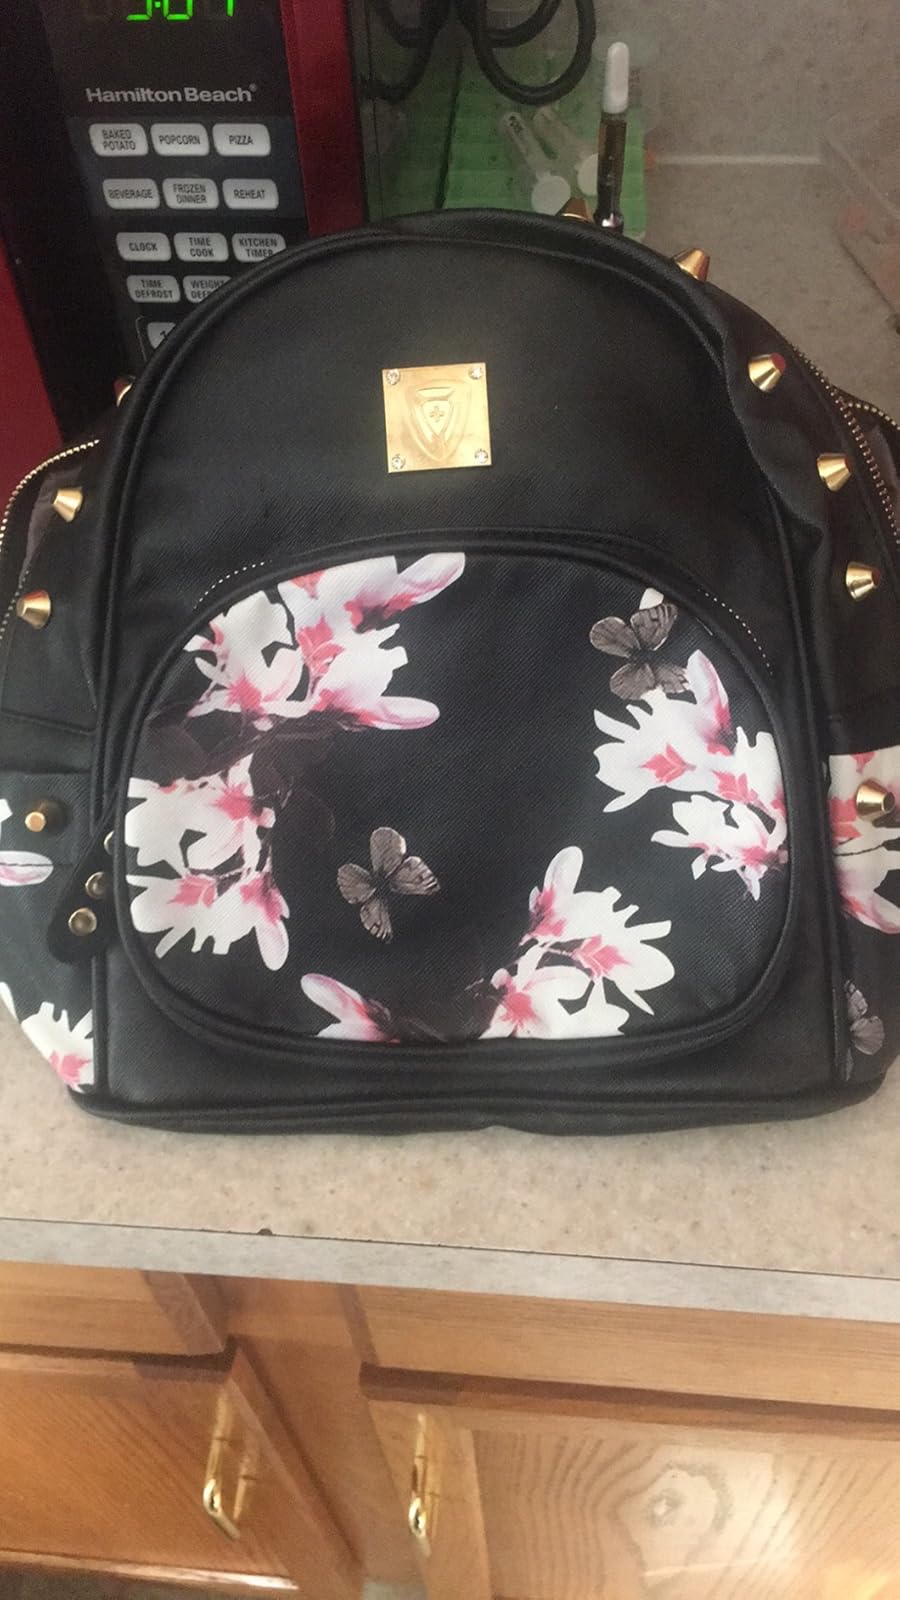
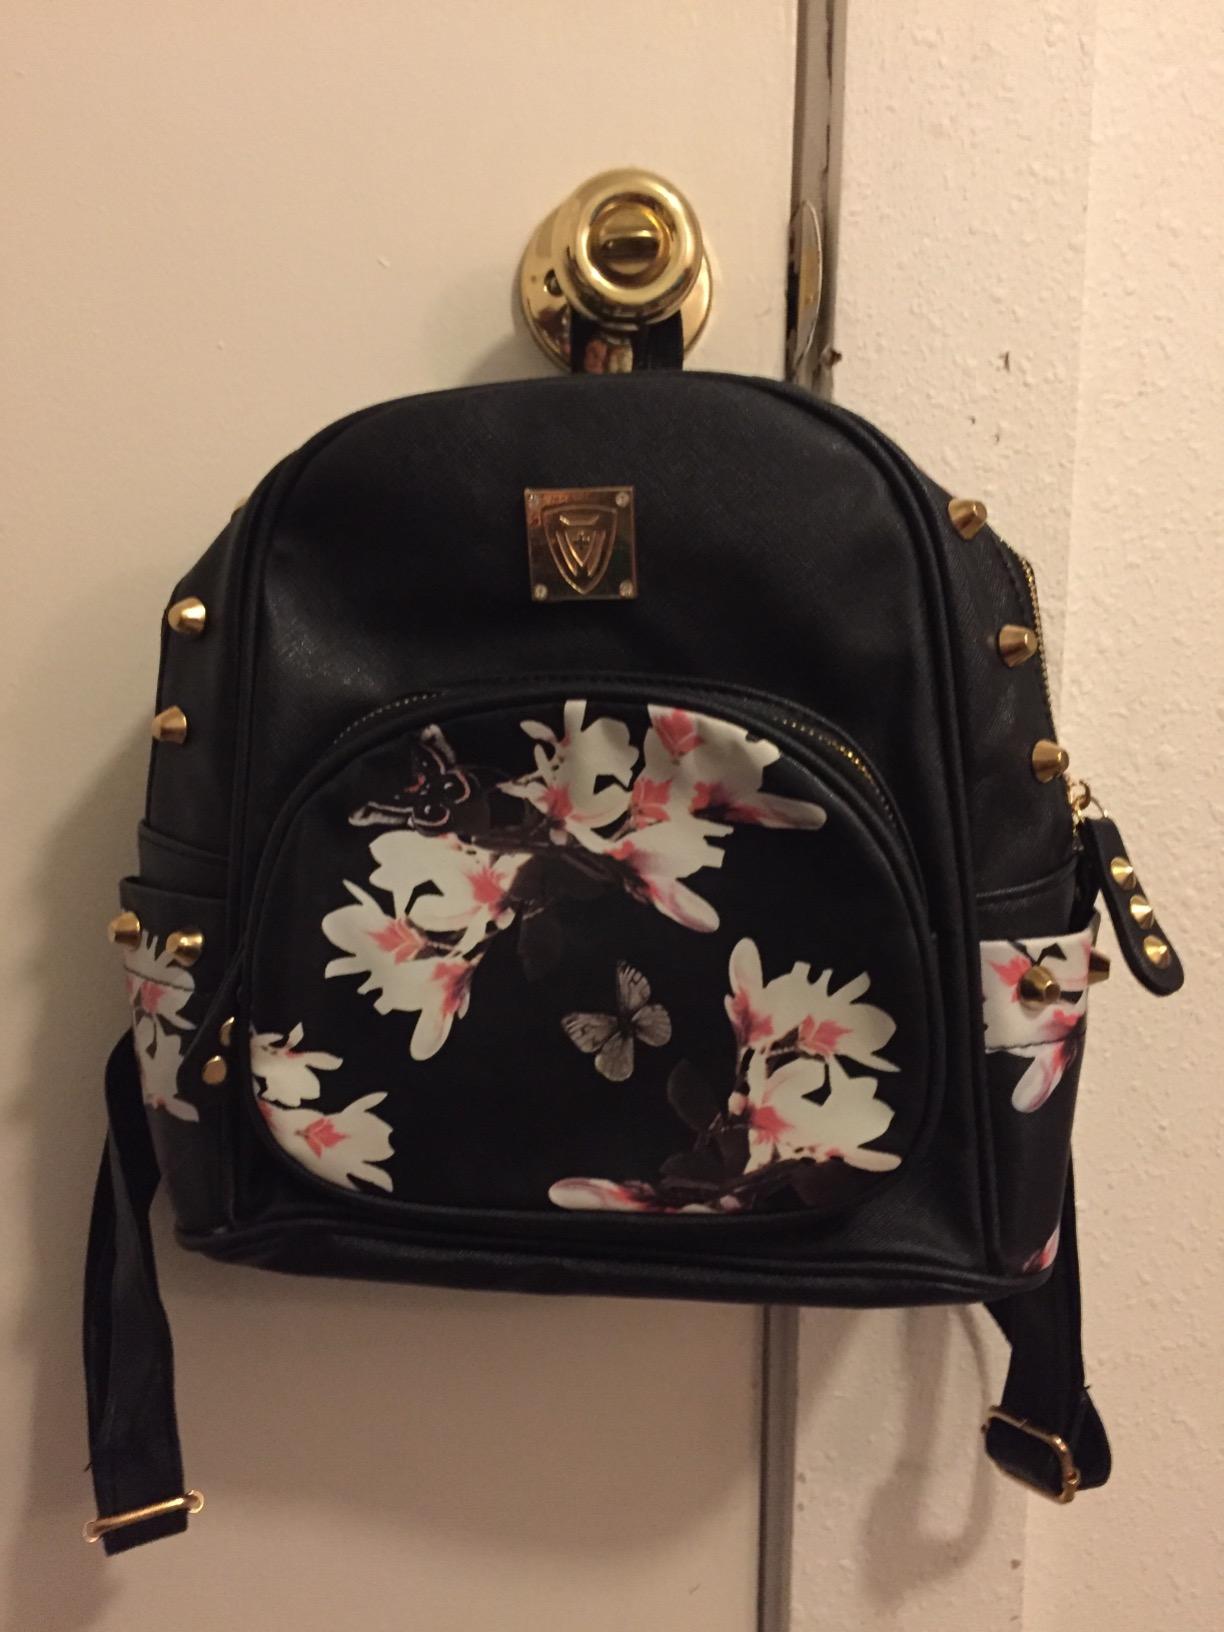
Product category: accessories_handbag
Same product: yes